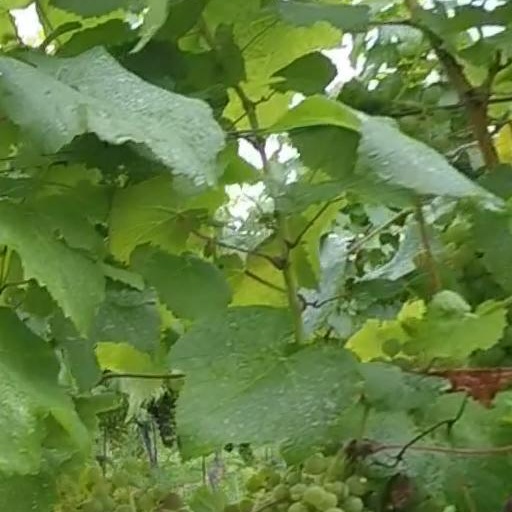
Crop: grape